Amedée Piguet

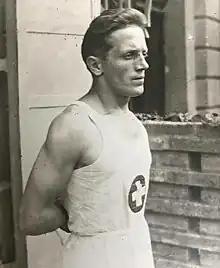

Amedée Piguet (24 May 1904 – 31 December 1990) was a Swiss wrestler. He competed in the men's freestyle bantamweight at the 1928 Summer Olympics. He was born on 24 May 1904 in Langendorf and died 31 December 1990 in Solothurn. A watchmaker by profession, he lived all his life in Lommiswil, with his wife Lea Flury and had two children.